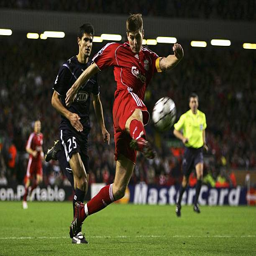
football player shoots at goal during the match .